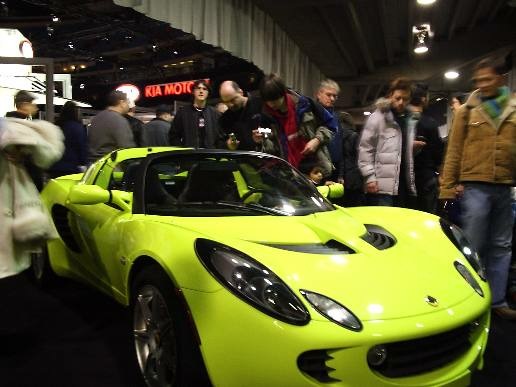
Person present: Yes